Takume

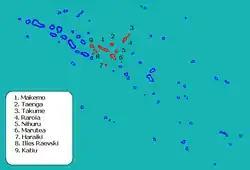
Location within Makemo Commune

Administratively Takume is a part of the commune of Makemo. The commune of Makemo consists of the atolls of Makemo, Haraiki, Marutea Nord, Katiu, Tuanake, Hiti, Tepoto Sud, Raroia, Takume, Taenga and Nihiru.